Chinese auspicious ornaments in textile and clothing

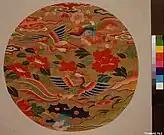
Circular textile with double phoenix, rank badge, Ming dynasty, 16–17th century

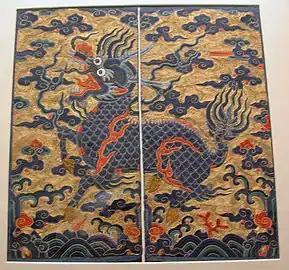
Qilin in a buzi, Qing dynasty, 16th century

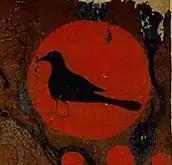
Sun crow (Erzuwu, two-legged crow), textile, Western Han dynasty

When lu is paired with lotuses, it is represents the Confucian ideal of what an uncorrupted official is; it can also have the meaning as "recurring success on the path to career" where Lu is the path and the official gratification and the lotus represents the "recurring" characteristic.